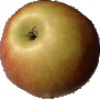
Label: Apple Red 2